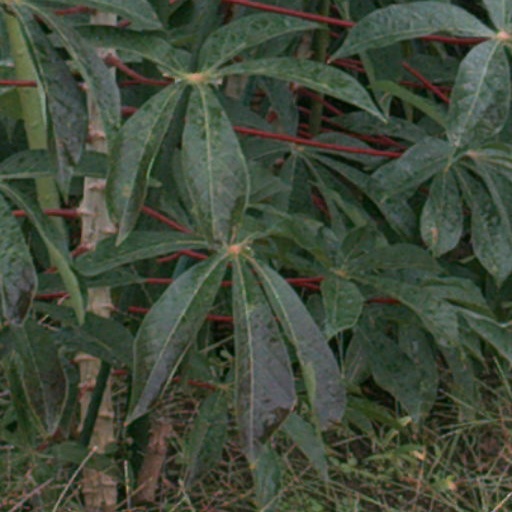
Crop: cassava